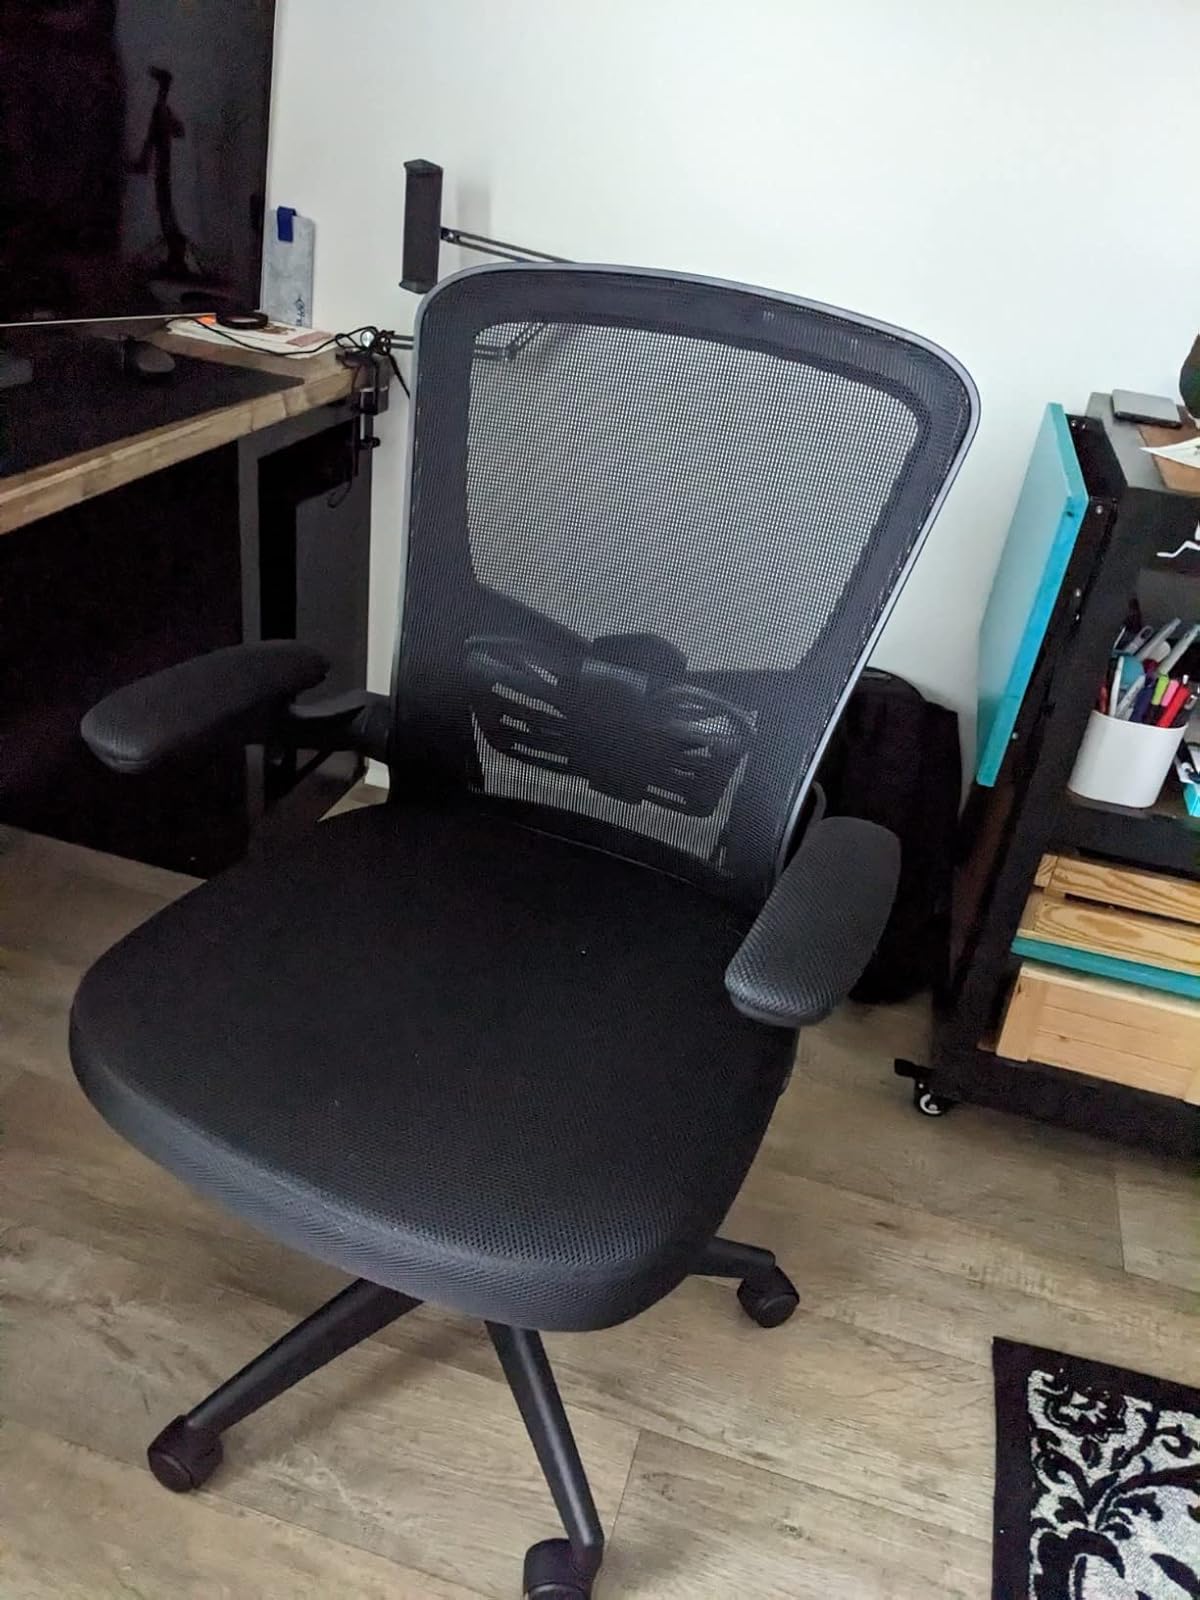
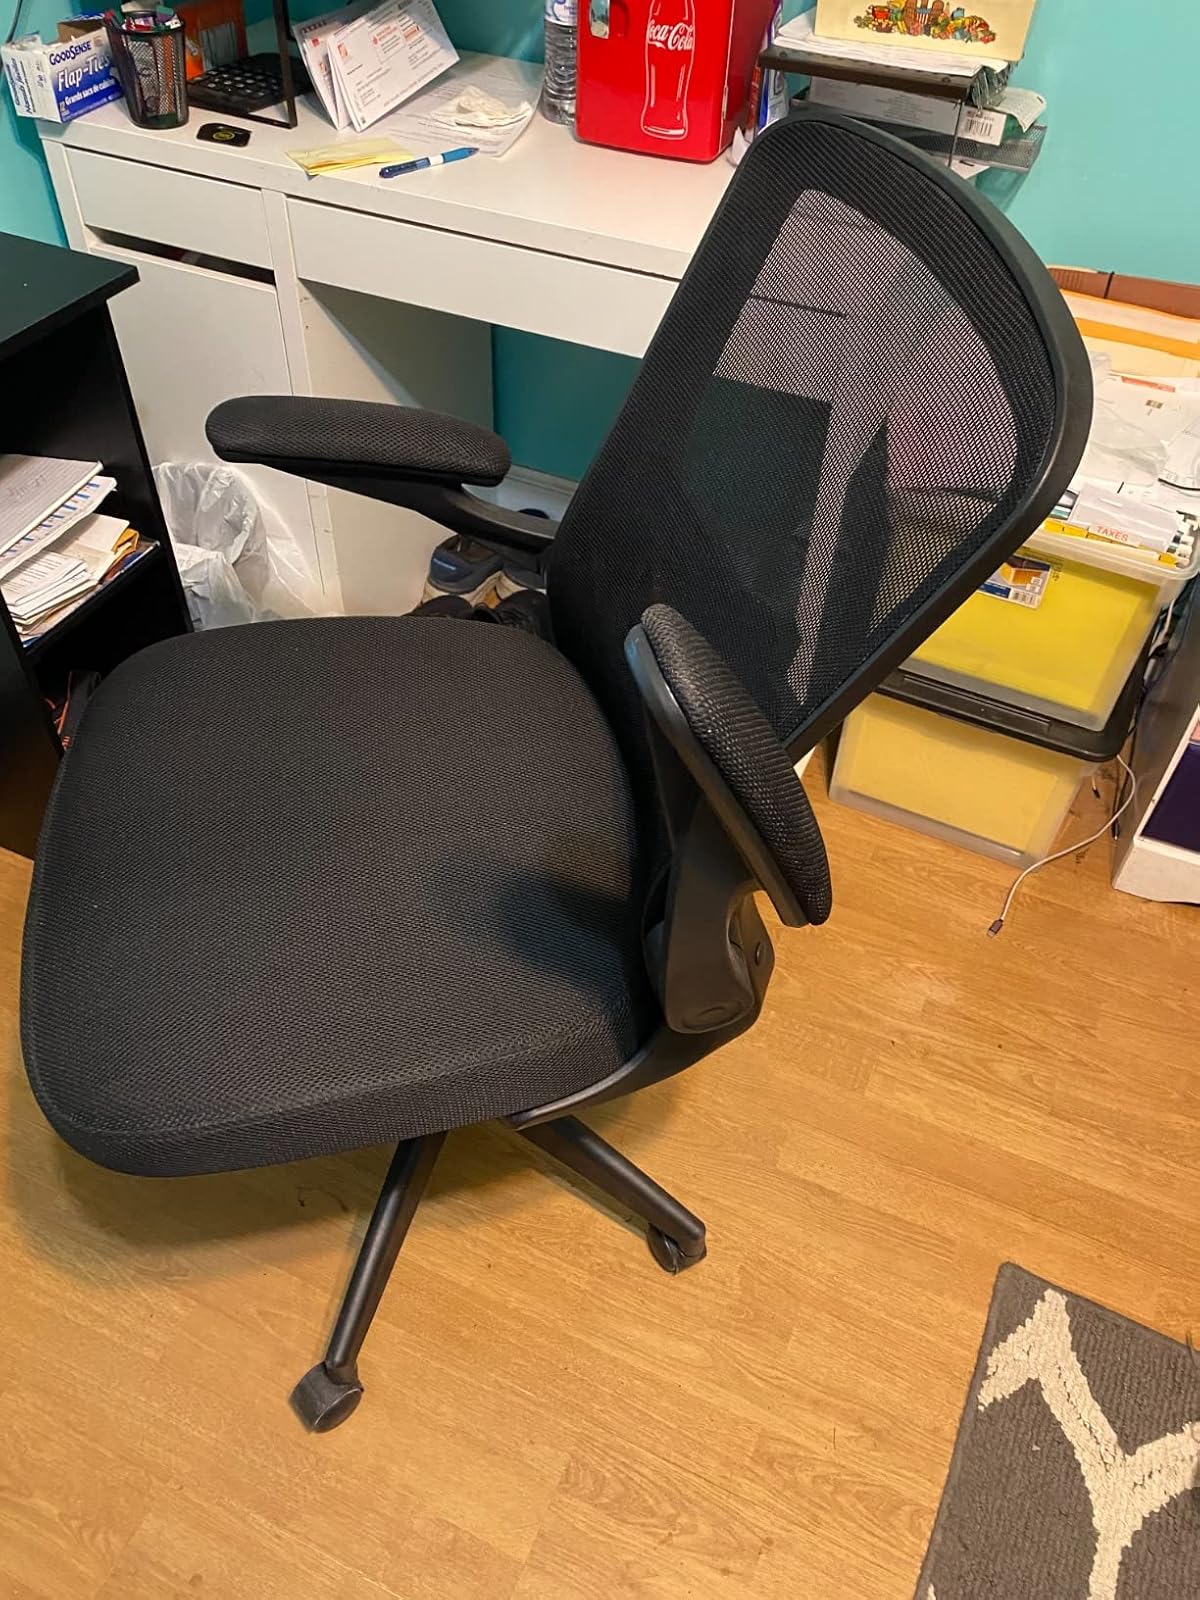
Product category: items_chair
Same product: yes